Bakumatsu

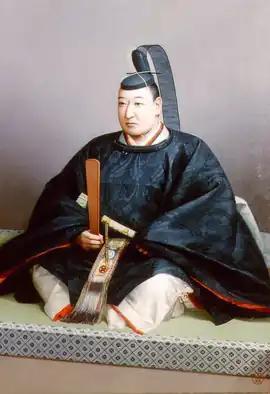
Abe Masahiro

The American fleet returned in 1854. The chairman of the senior councillors, Abe Masahiro, was responsible for dealing with the Americans. Having no precedent to manage this threat to national security, Abe tried to balance the desires of the senior councillors, who wanted to compromise with the foreigners, of the emperor, who wanted to keep the foreigners out, and of the feudal rulers, who wanted to go to war. Lacking consensus, Abe compromised by accepting Perry's demands for opening Japan to foreign trade while also making military preparations. In March 1854, the Treaty of Peace and Amity (or Treaty of Kanagawa) maintained the prohibition on trade but opened the ports of Shimoda and Hakodate to American whaling ships seeking provisions, guaranteed good treatment to shipwrecked American sailors, and allowed a United States consul to take up residence in Shimoda, a seaport on the Izu Peninsula, southwest of Edo.